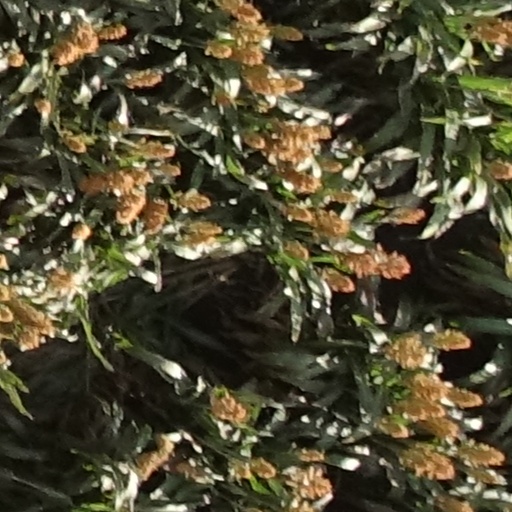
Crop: sorghum